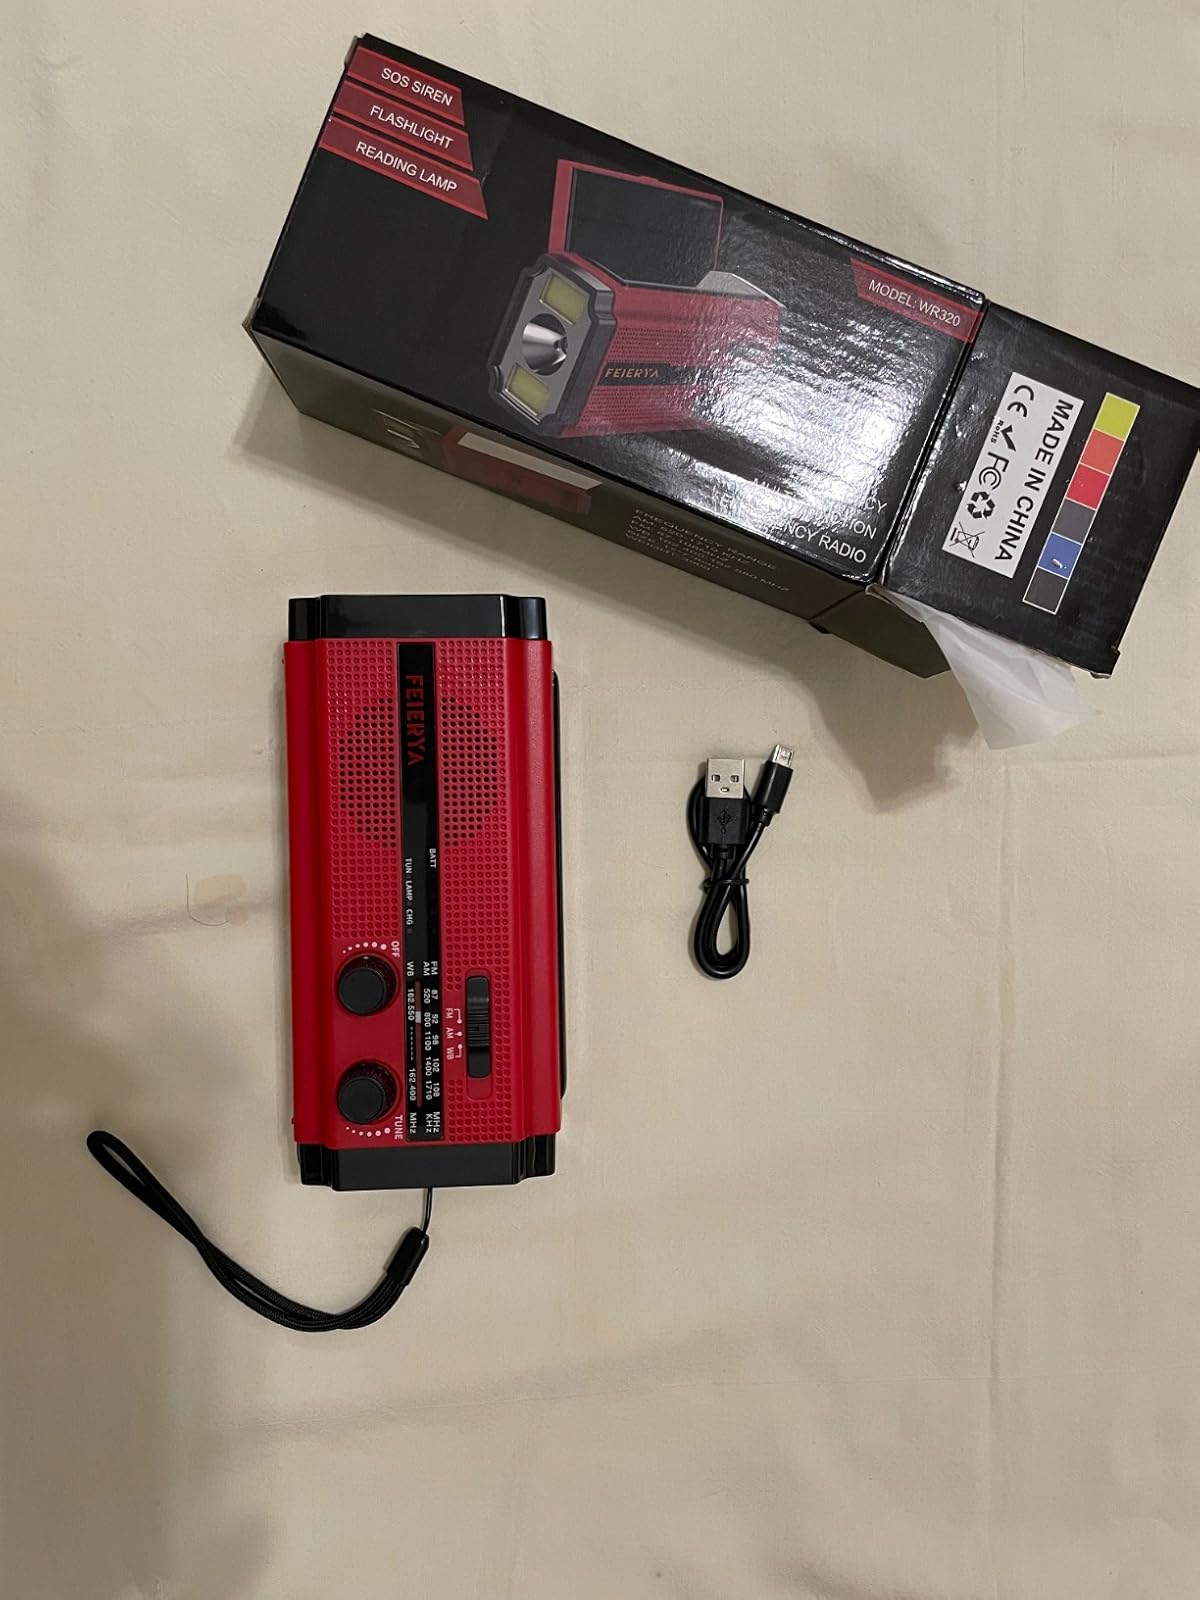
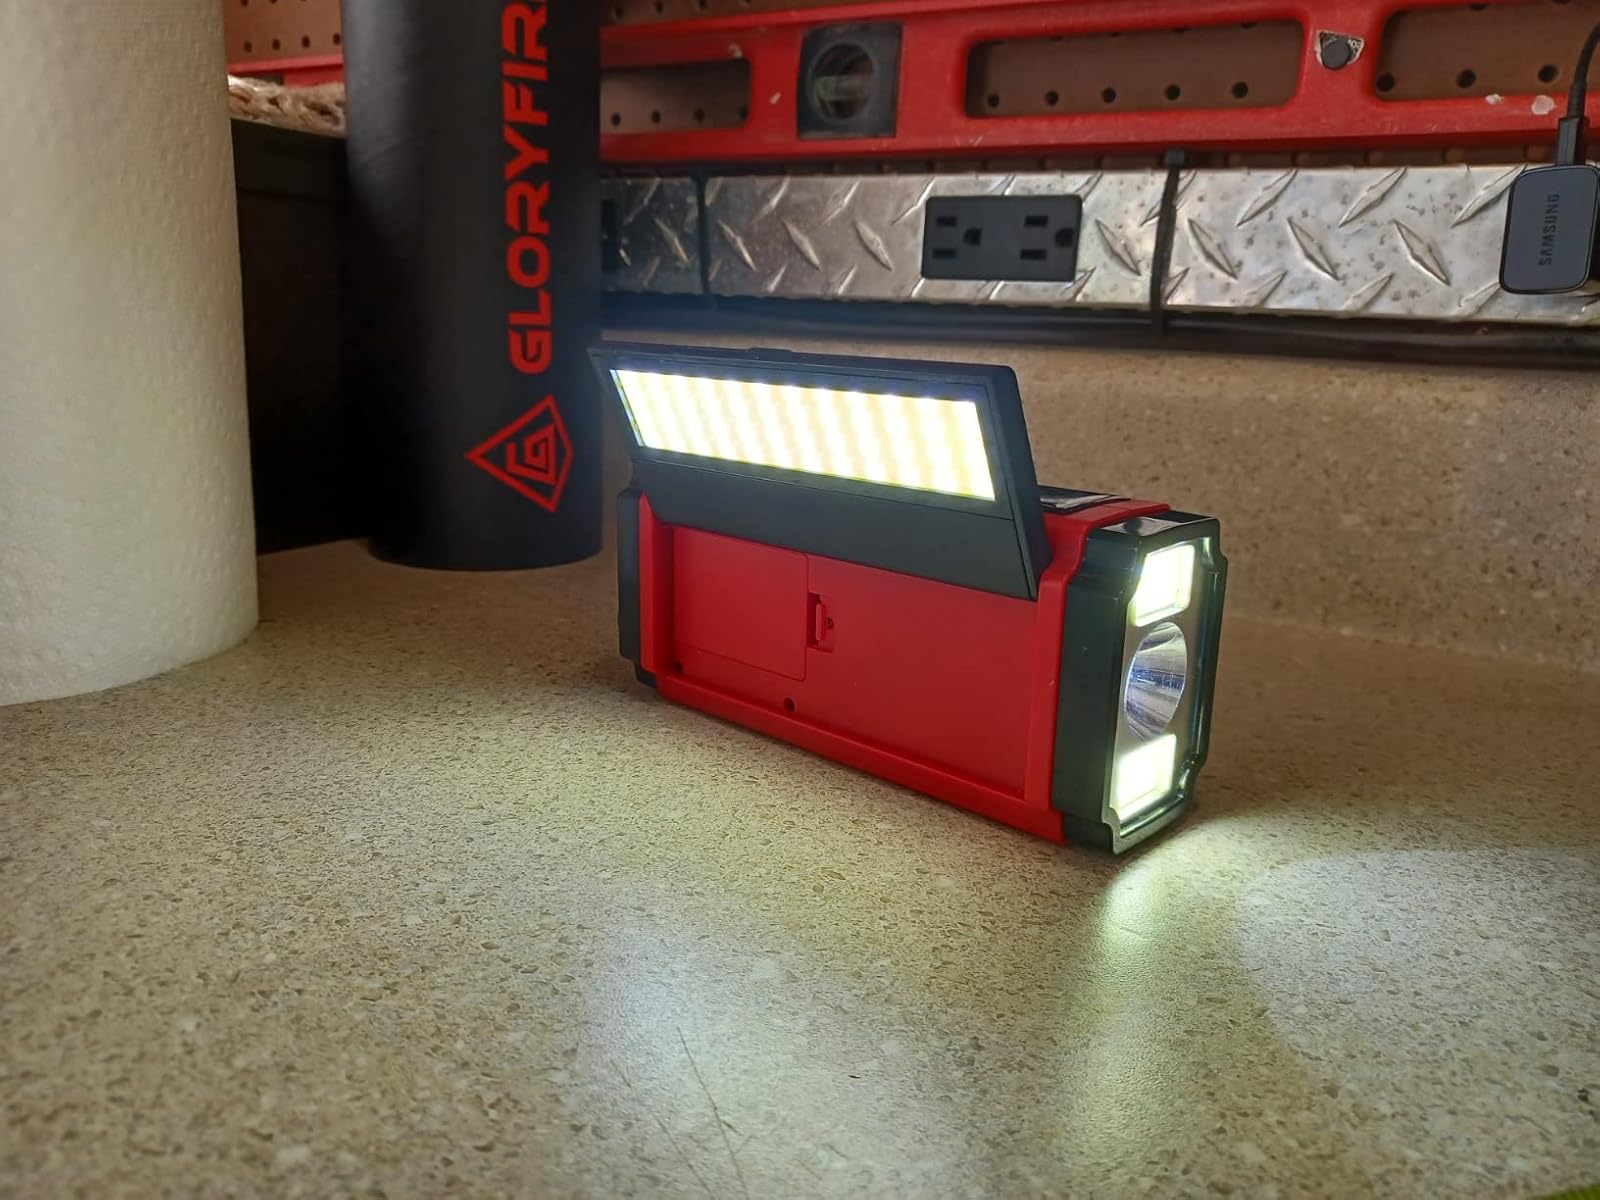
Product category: radio
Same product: yes